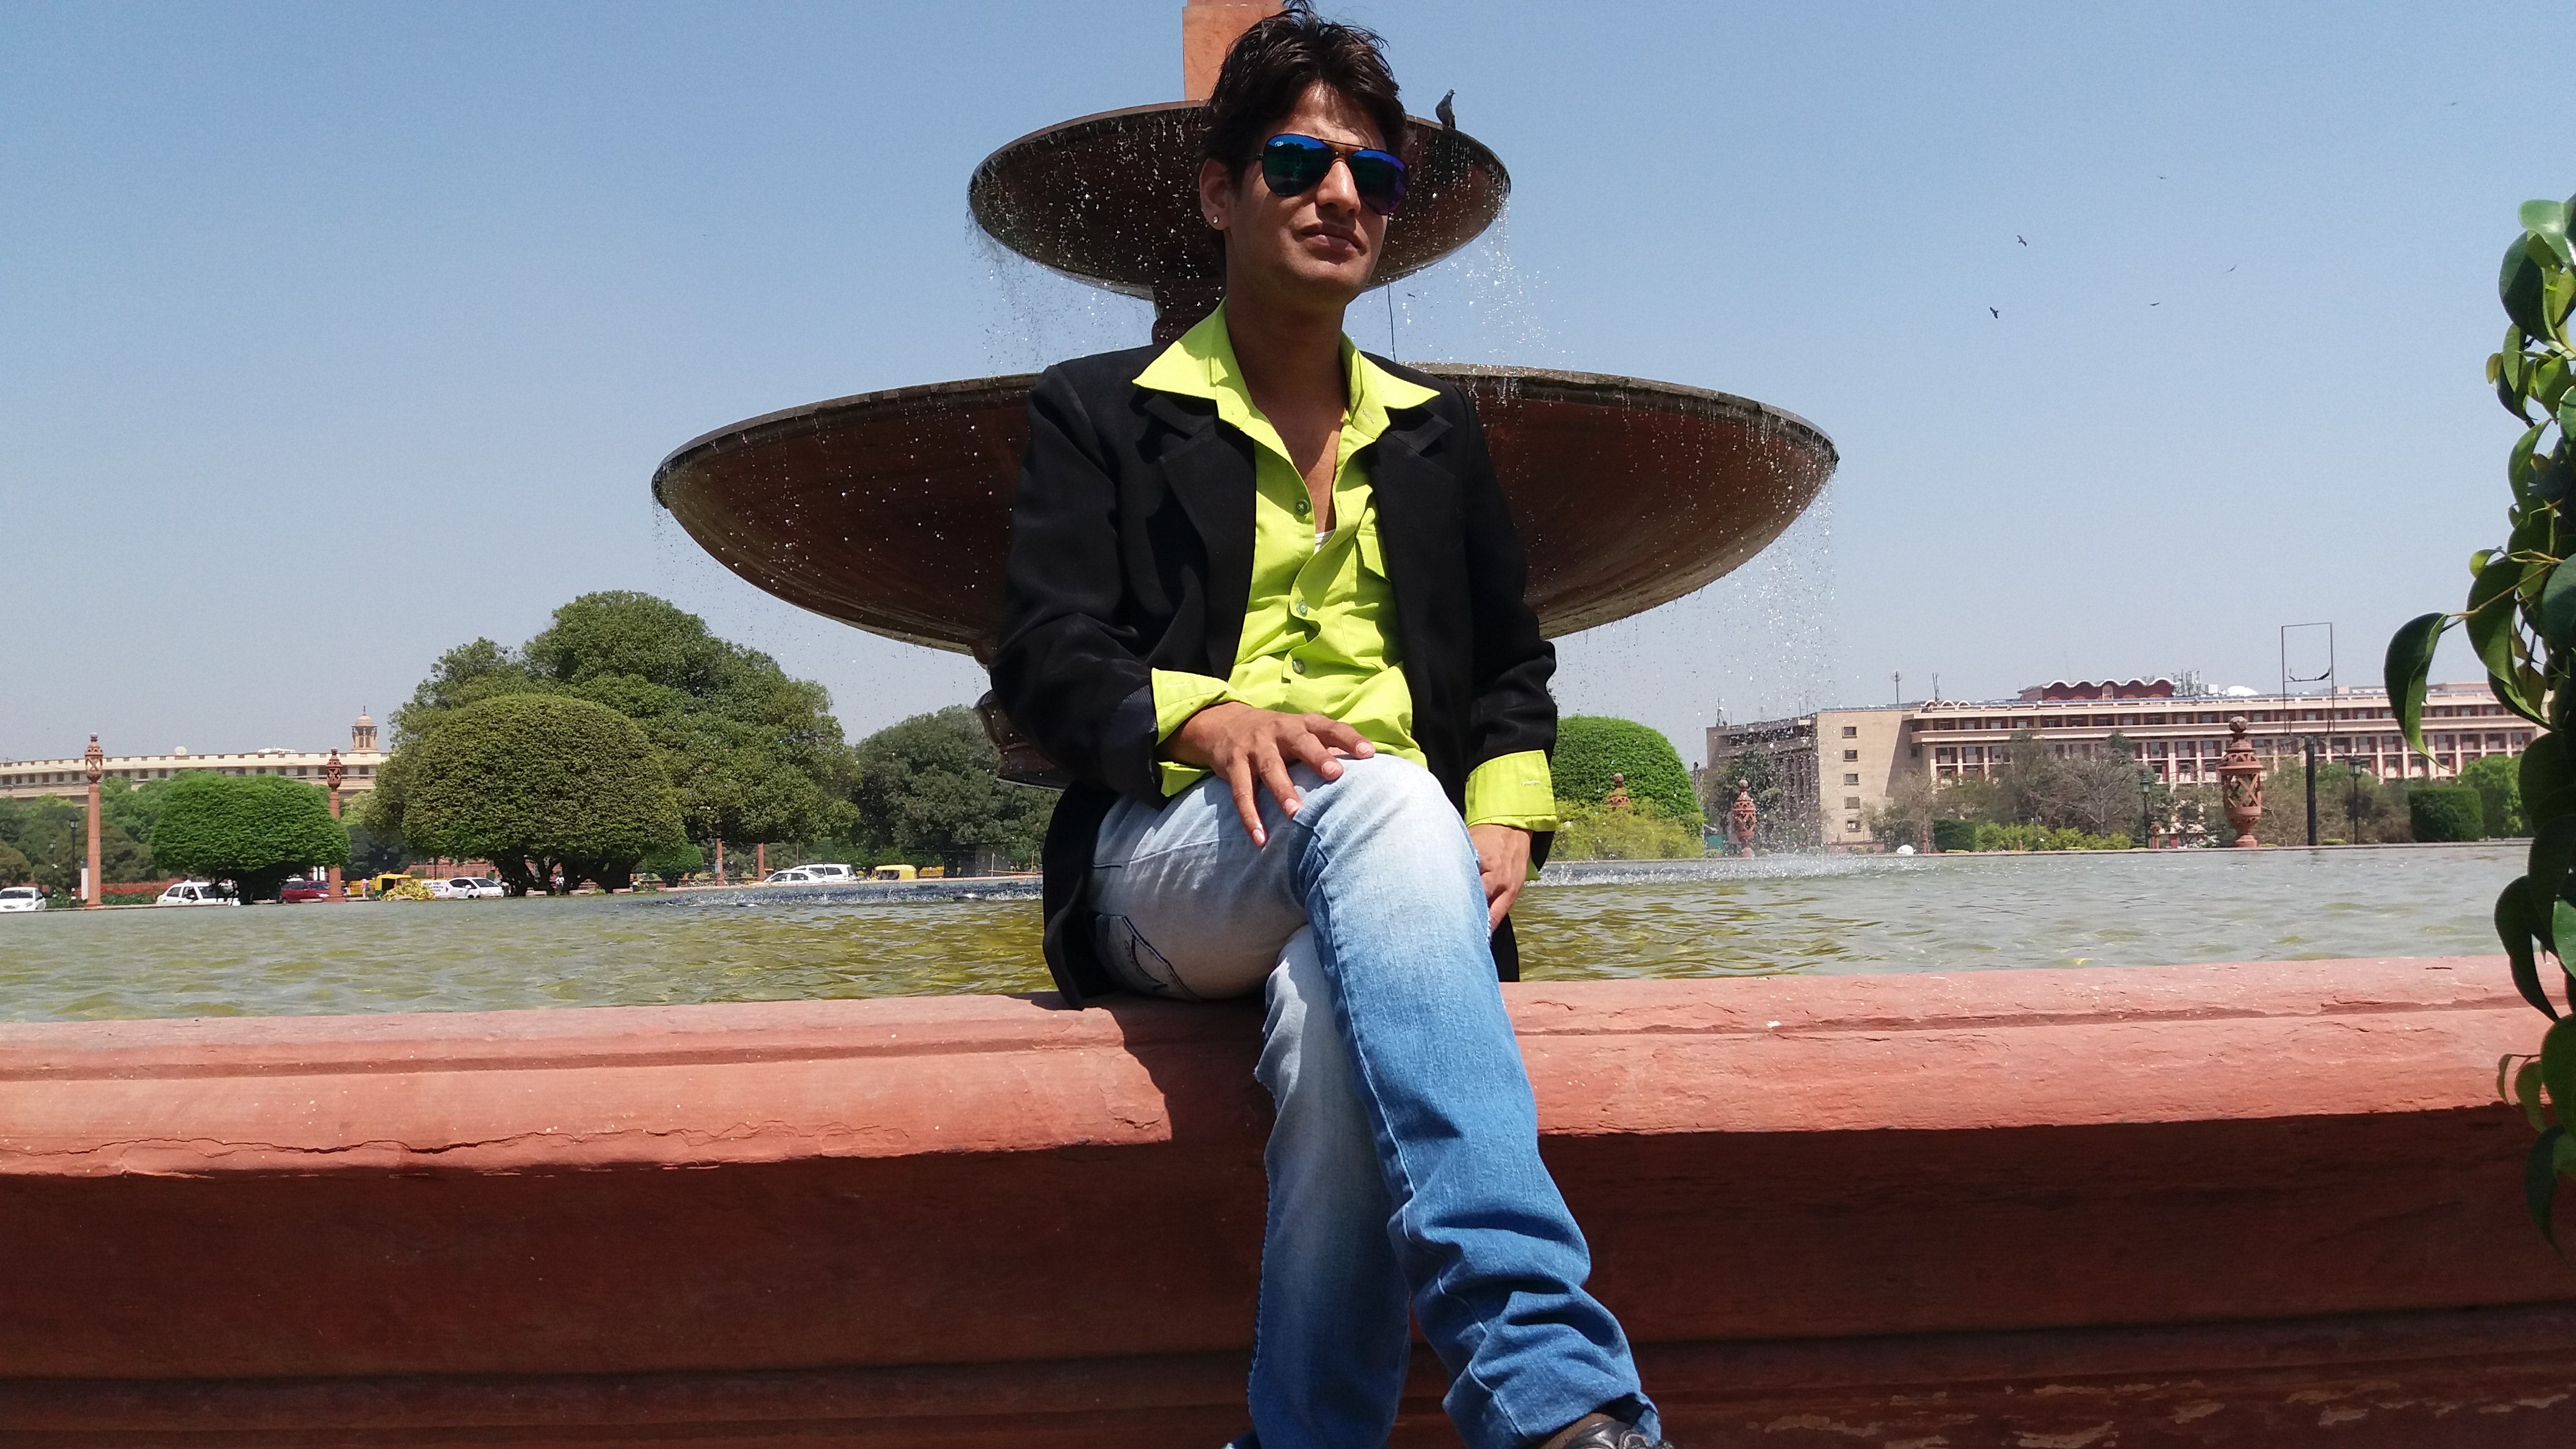
man, vacation, fun, tree, headgear, recreation, travel, tourism, costume, plant